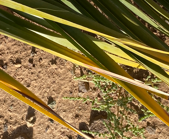
Label: Potassium Deficiency